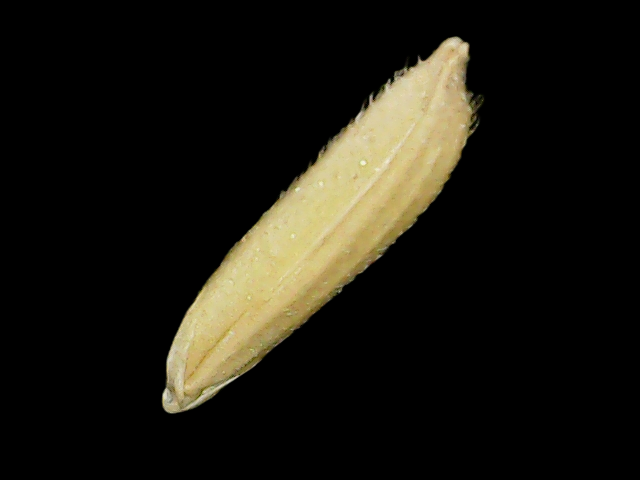
Rice variety: Binadhan19